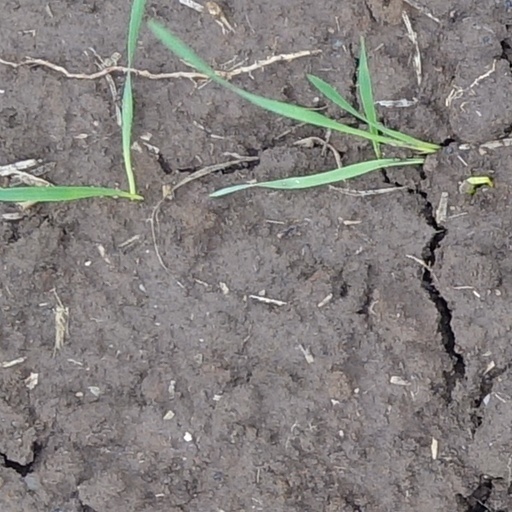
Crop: wheat